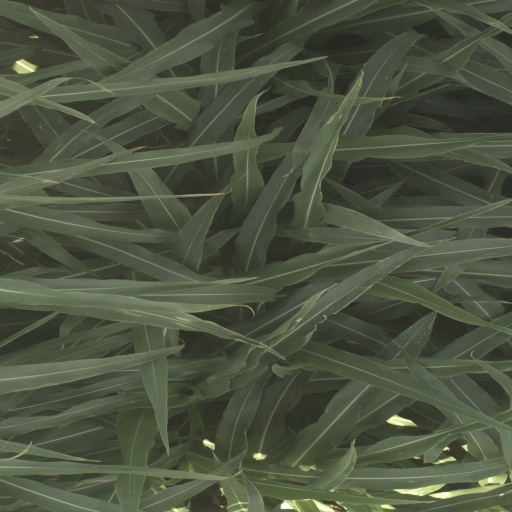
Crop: sorghum